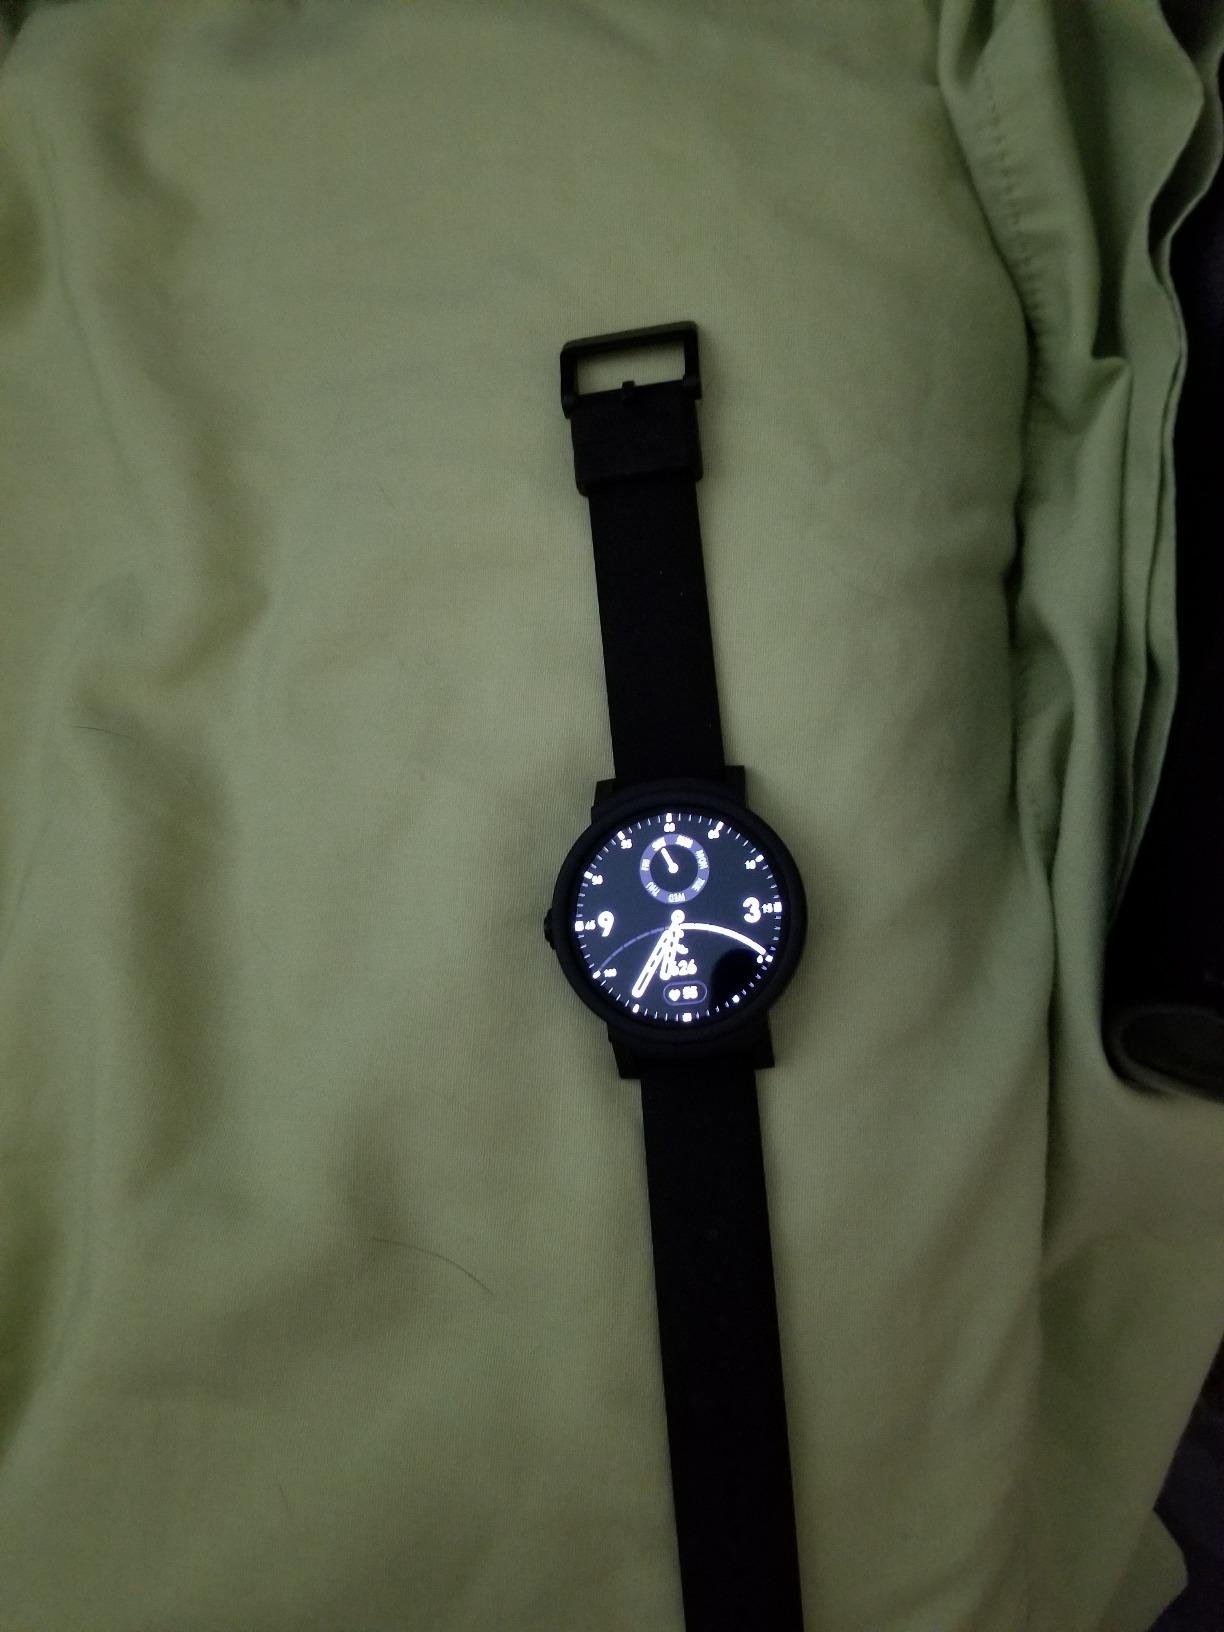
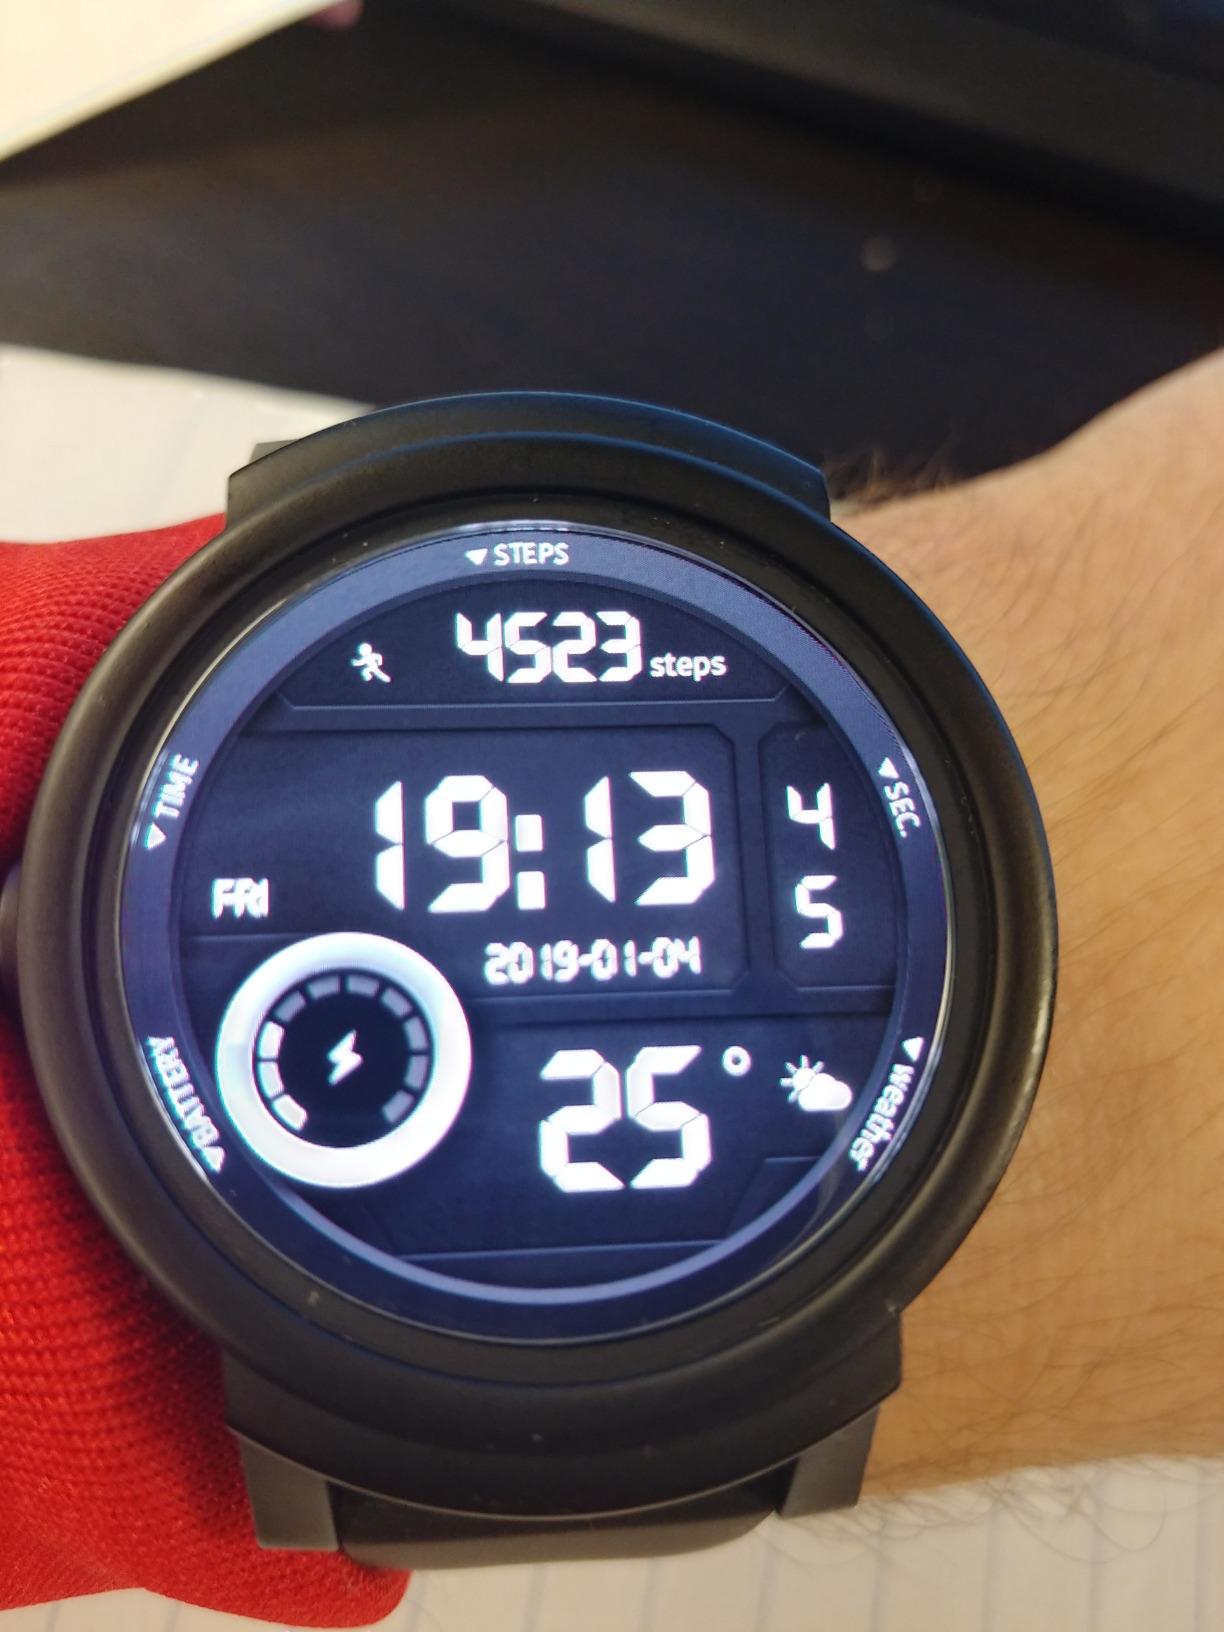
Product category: smartwatch
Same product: yes